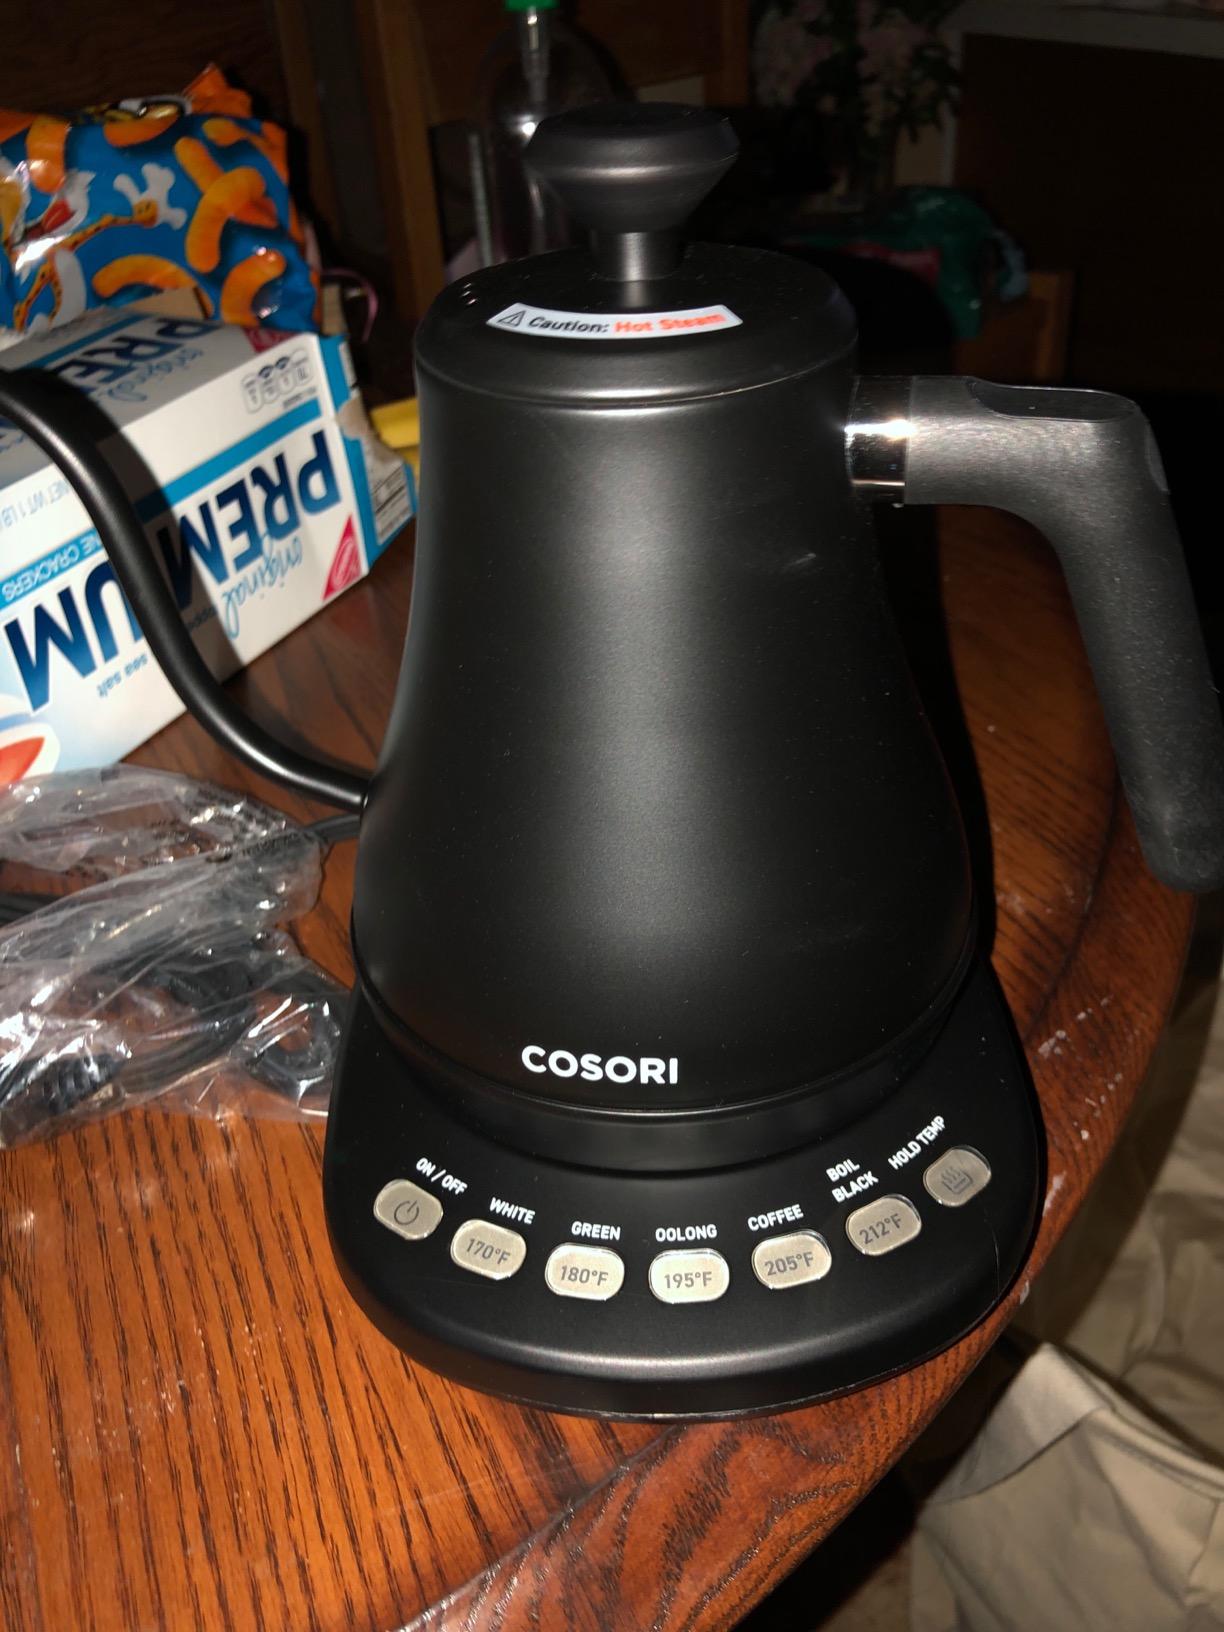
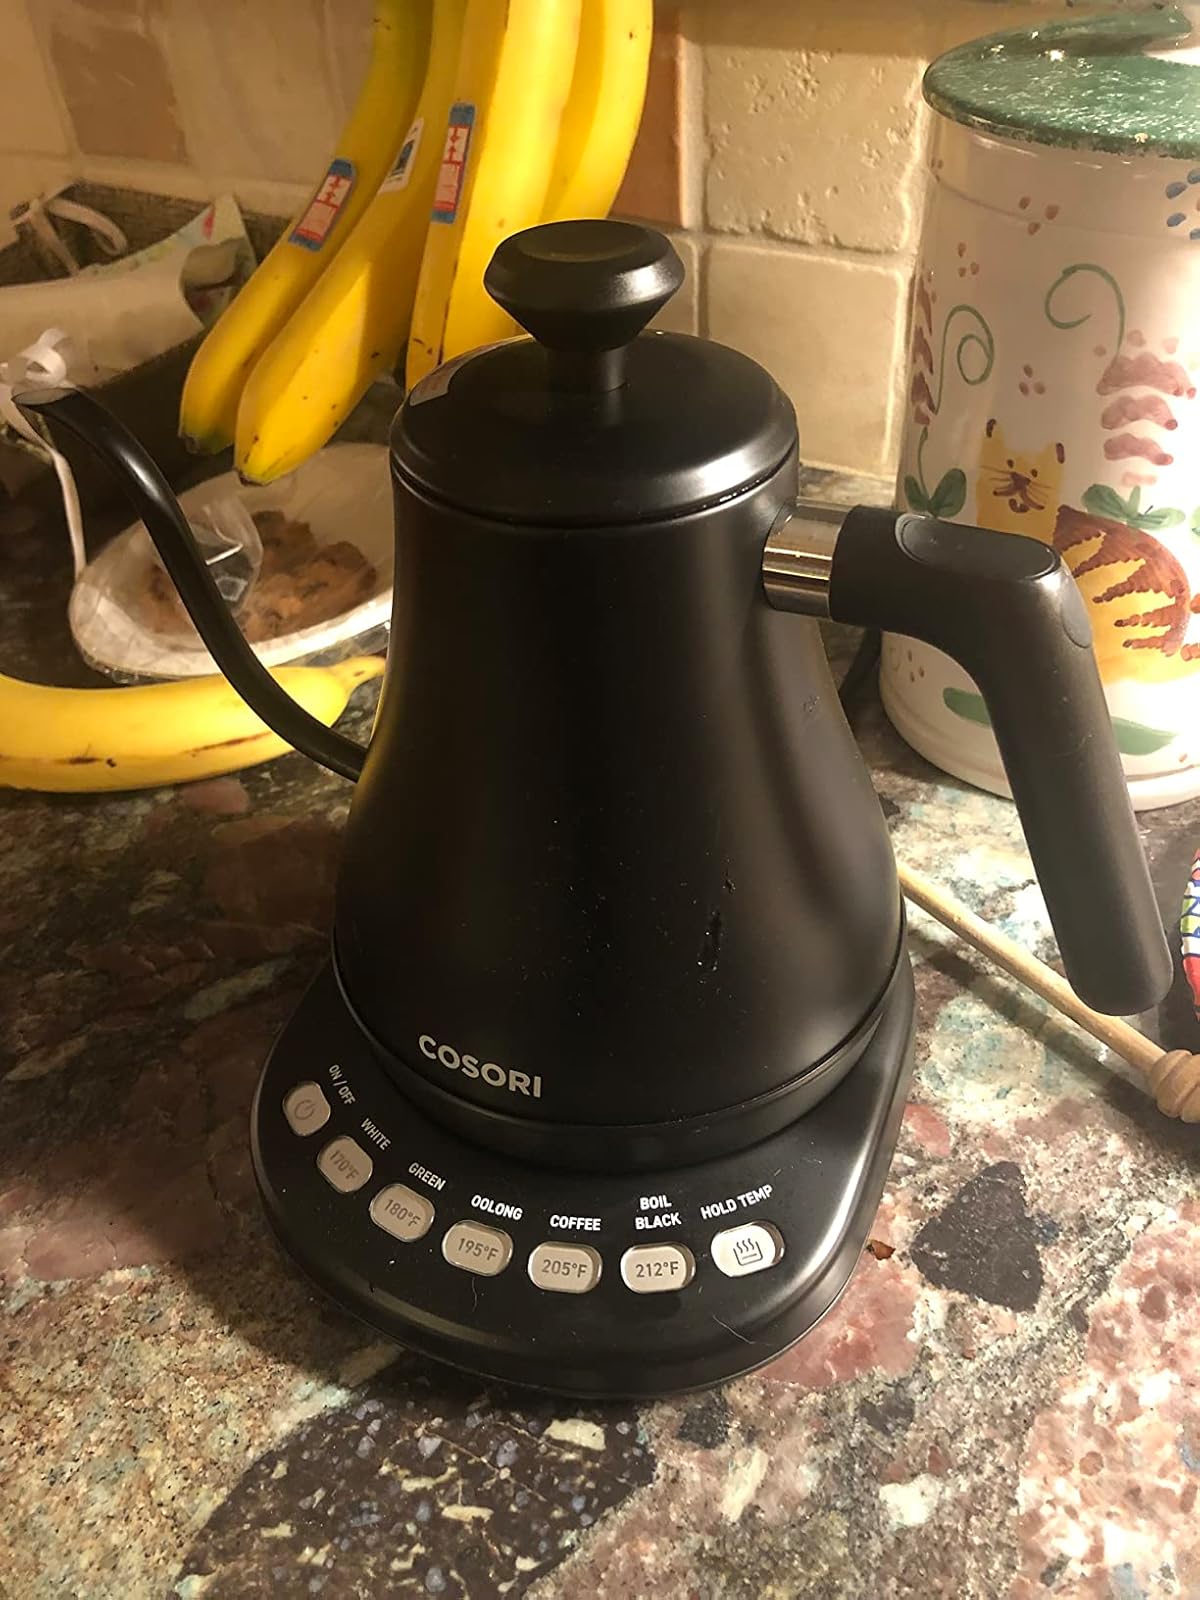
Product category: items_kettle
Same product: yes